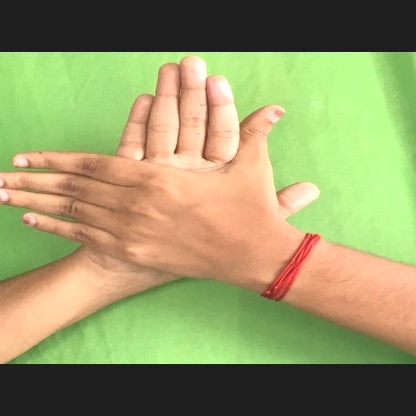
Mudra: Chakra